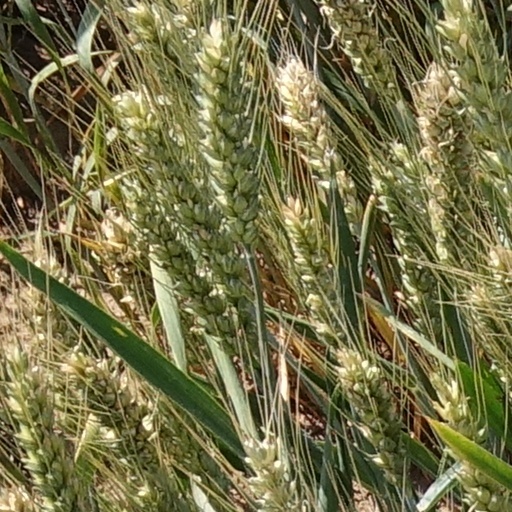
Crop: wheat